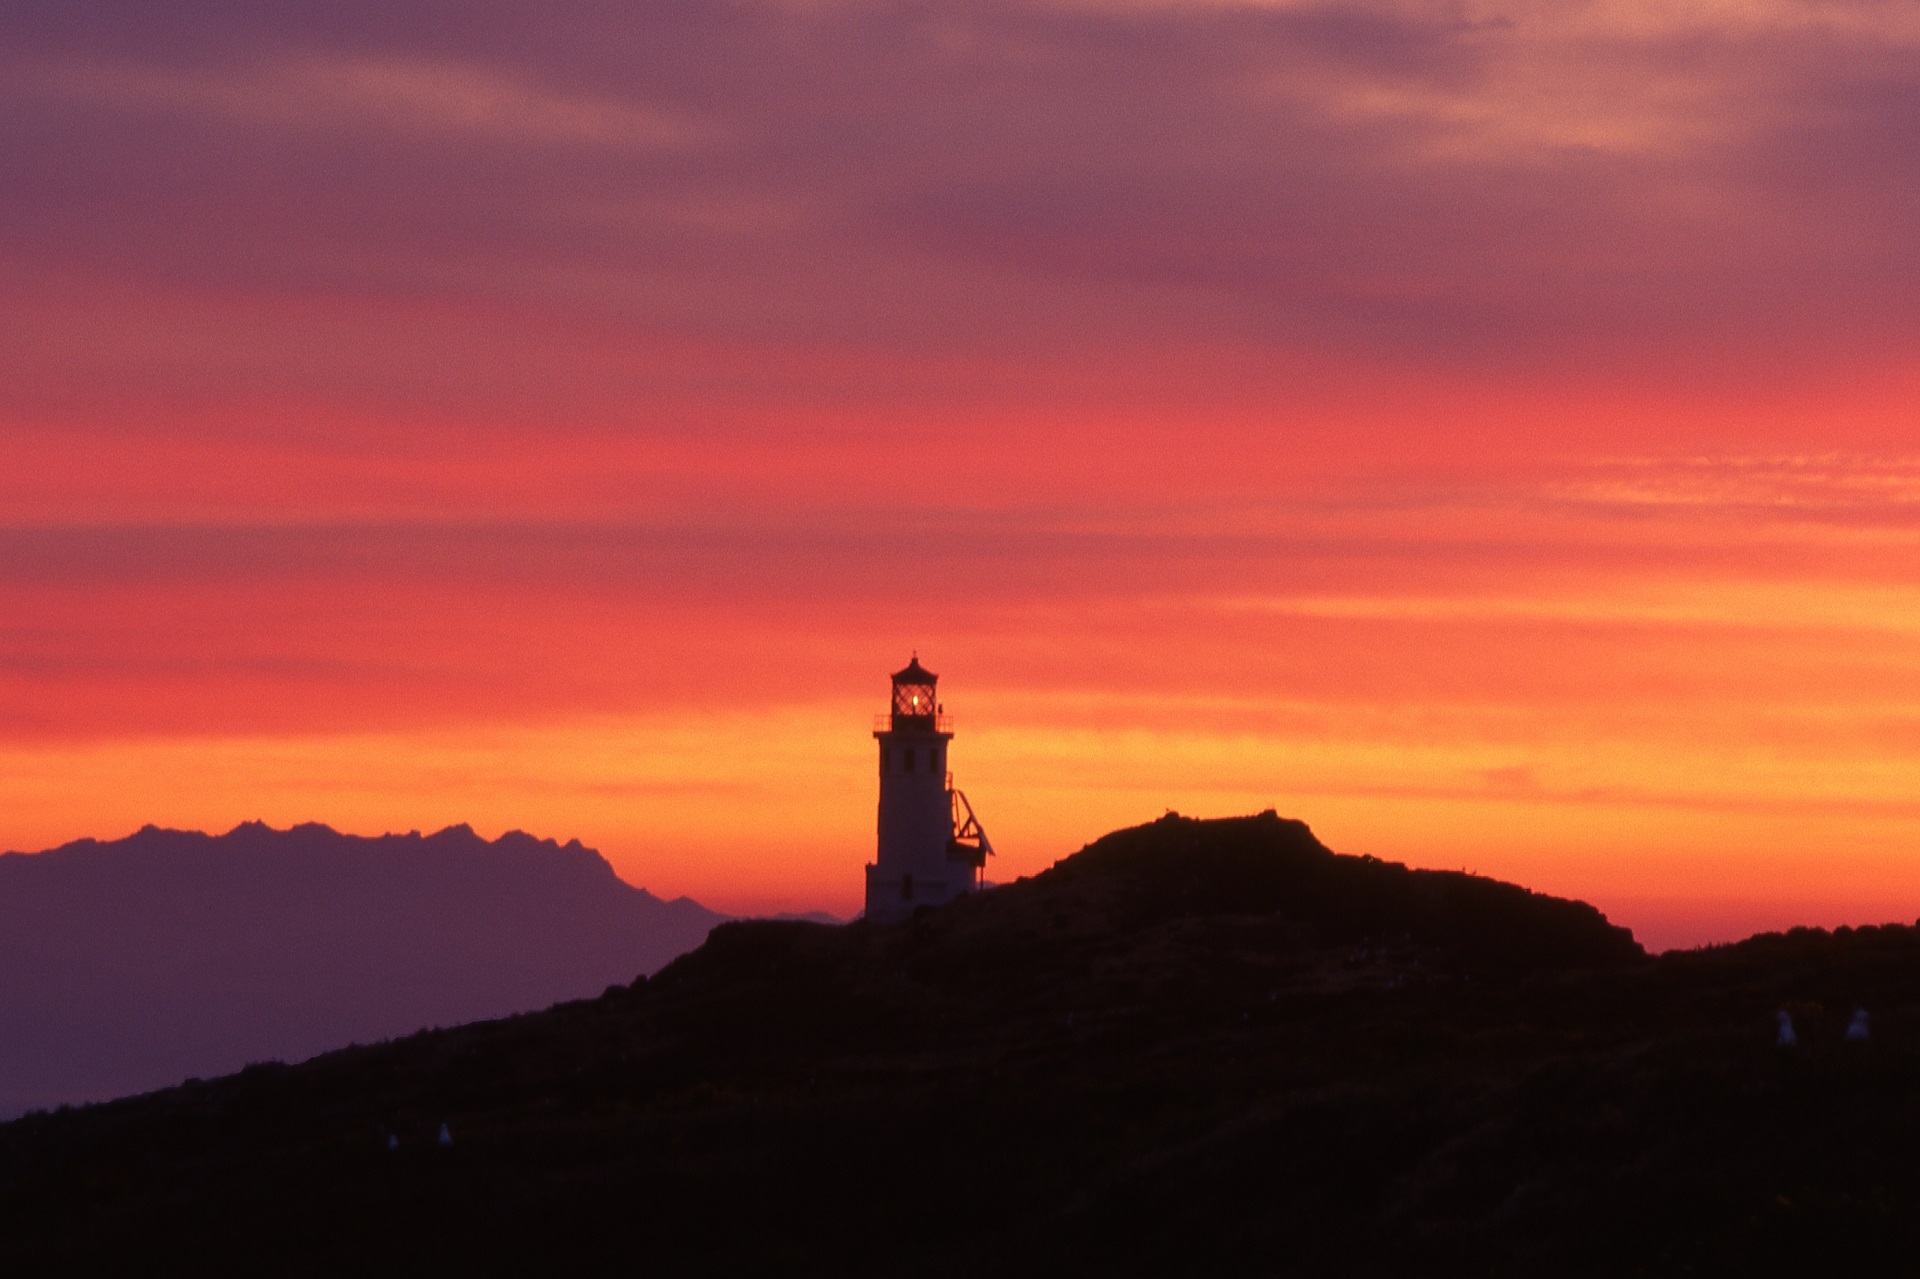
sea, coast, horizon, light, lighthouse, architecture, sky, sunrise, sunset, morning, hill, building, dawn, dark, beam, dusk, evening, orange, tower, color, seascape, darkness, black, colorful, rocks, mountains, warning, silhouettes, backdrop, guide, afterglow, blackness, red sky at morning